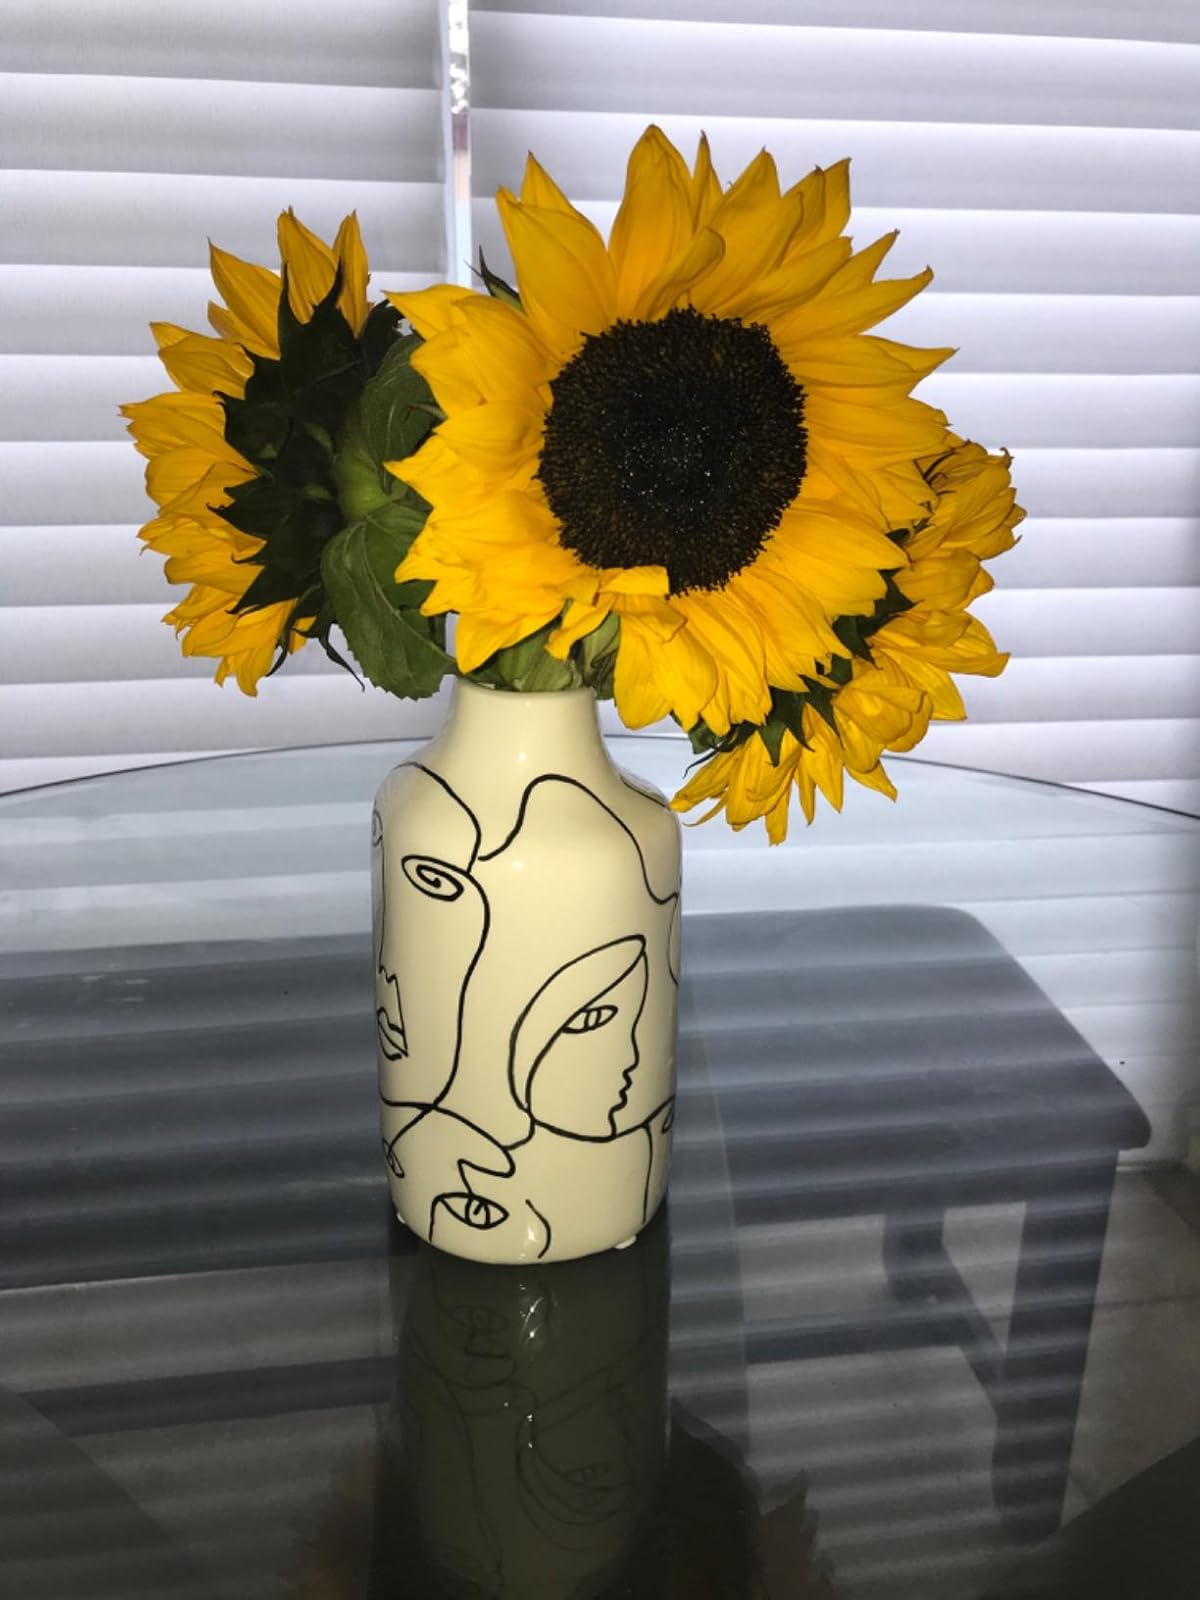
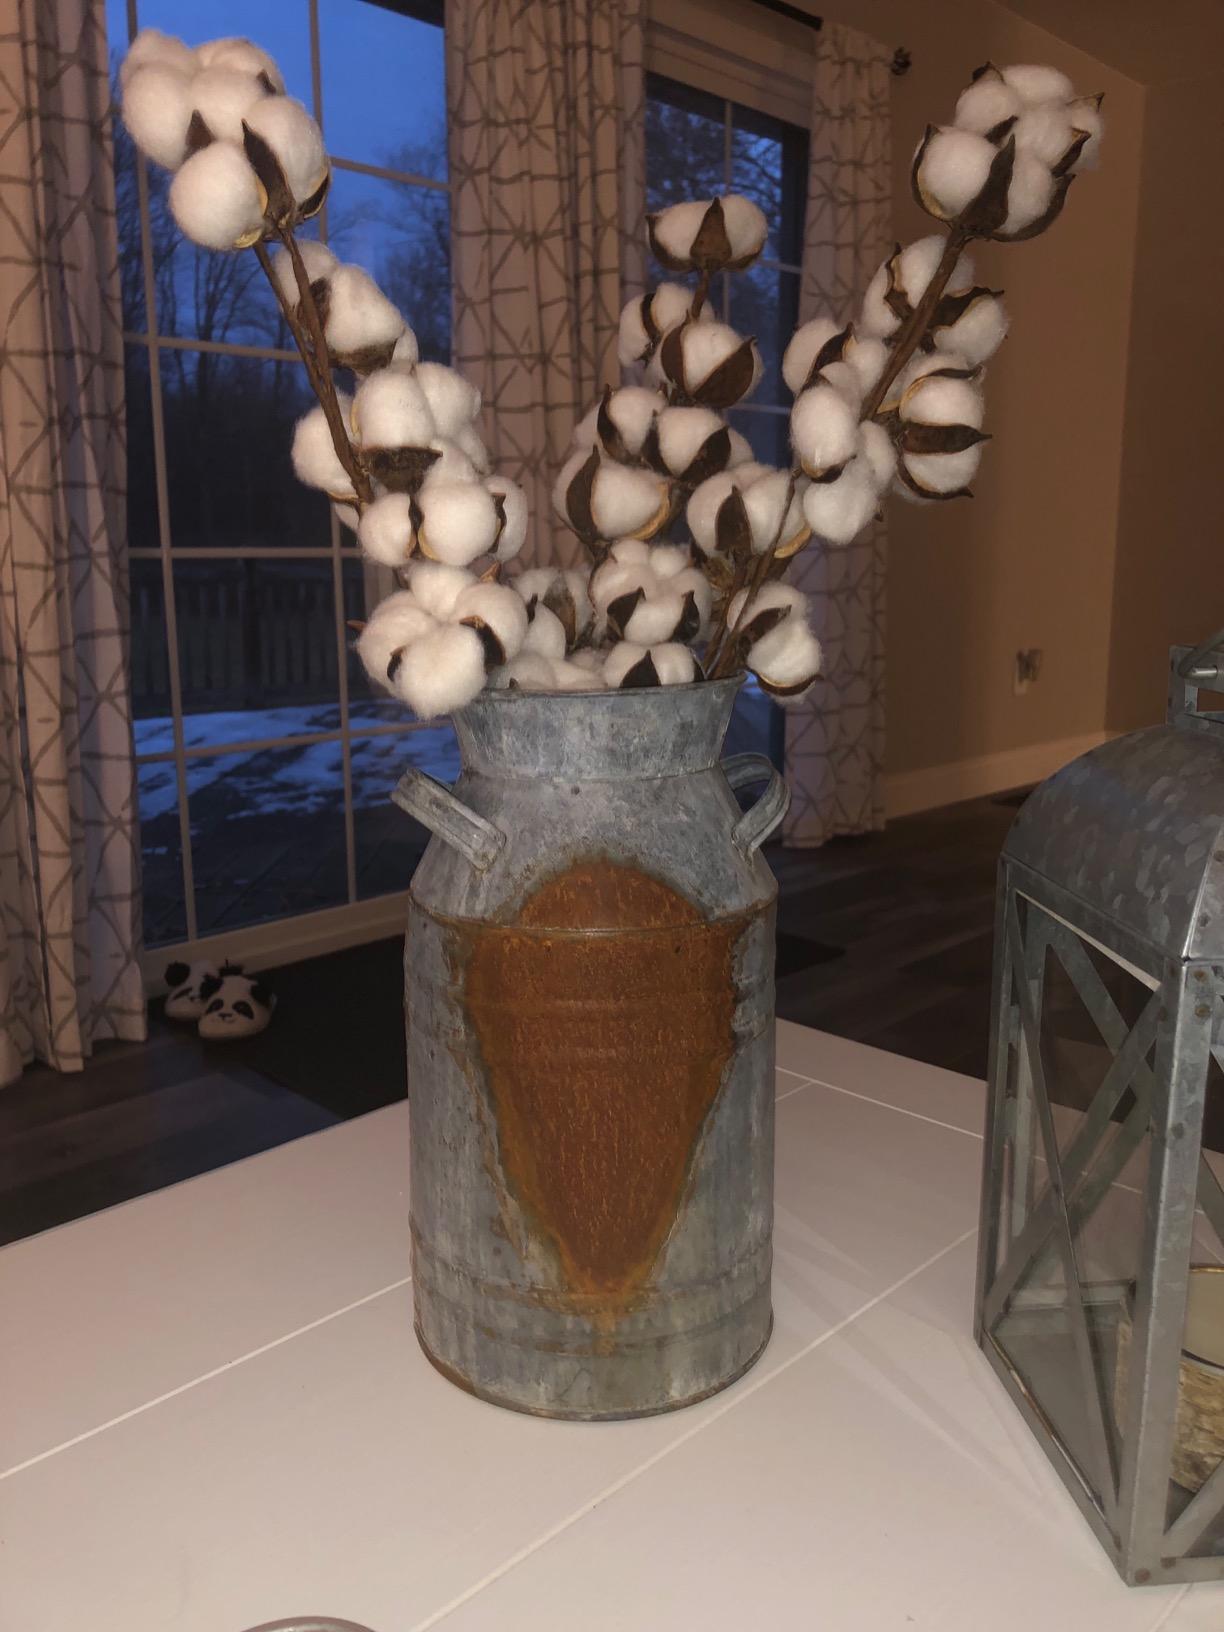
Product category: vase
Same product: no